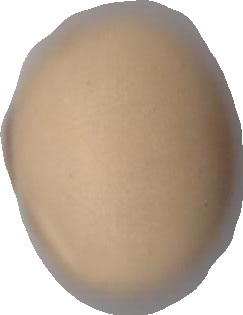
Variety: Grobogan